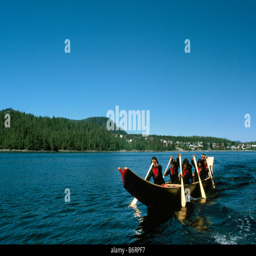
person canoeing in a traditional dugout canoe